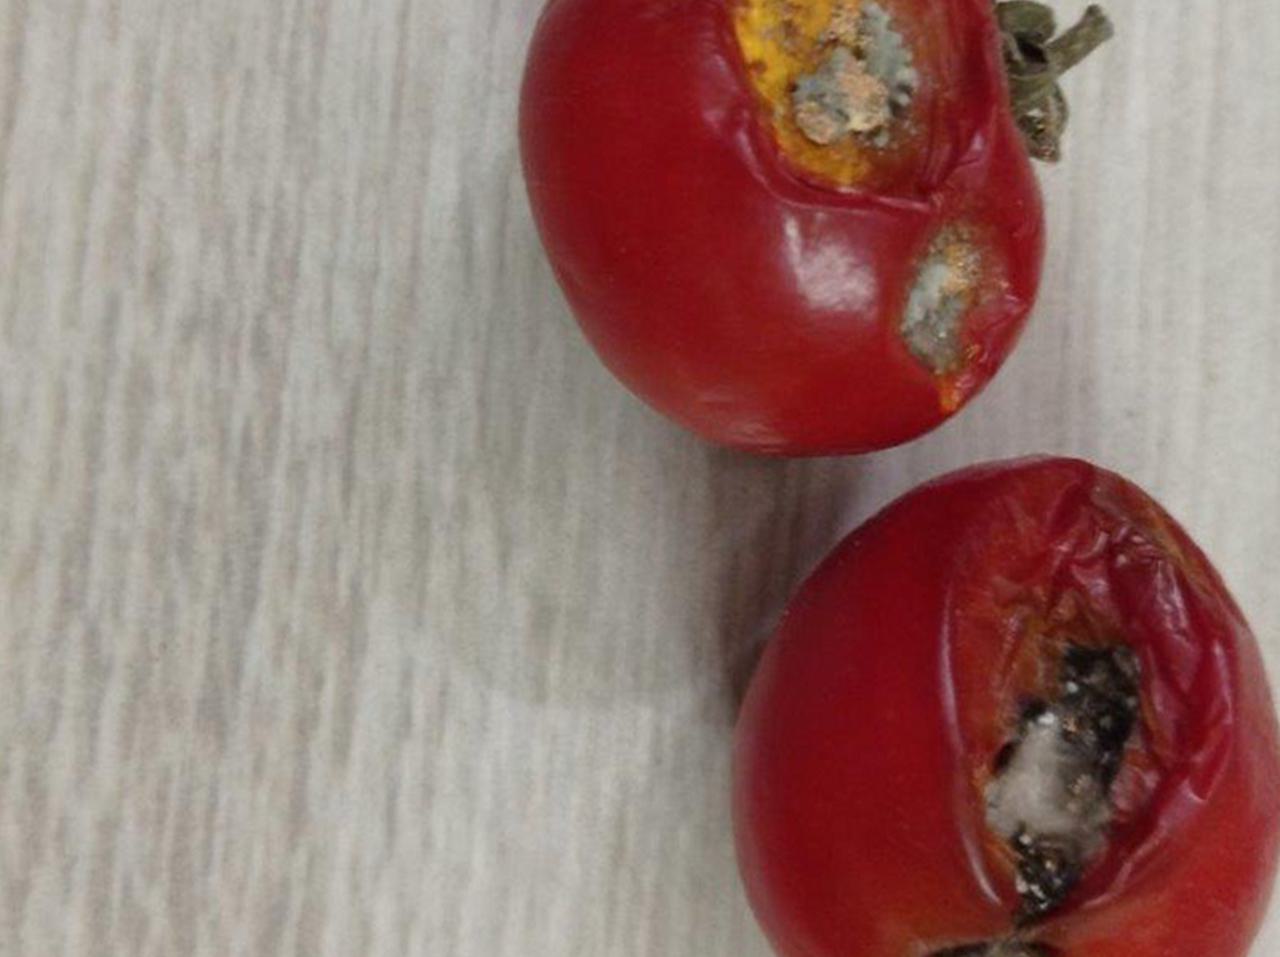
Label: Rotten